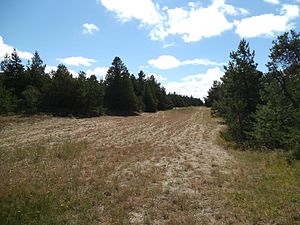
Brandbælte
Et forberedt brandbælte i Husby Klitplantage, juli 2016
Et forberedt brandbælte i Husby Klitplantage, juli 2016
Et brandbælte er et ryddet, bælteformet område i en skov eller lignende bevoksning, eller i en by. Ved at fjerne det meste brandbare materiale, gøres det vanskeligt for en brand at sprede sig hen over brandbæltet. Hvis vinden er kraftig, kan det dog ske, et gnister og gløder springer over et brandbælte og antænder en brand på den modsatte side. Brandbælter i skove og plantager etableres ofte inden en evt. brand er brudt ud. Brandbælter er hyppige i de vestjyske plantager. I byer kan man, som en desperat løsning, nedrive huse i et større område for at standse en voldsom brands udbredelse.